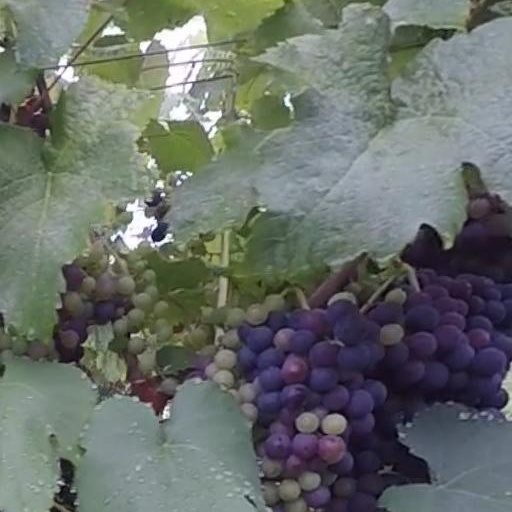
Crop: grape